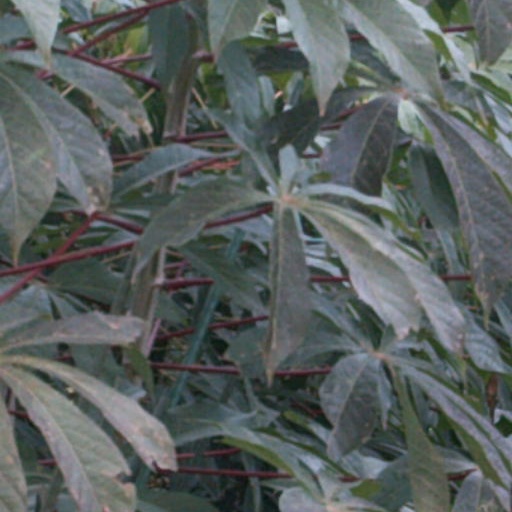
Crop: cassava